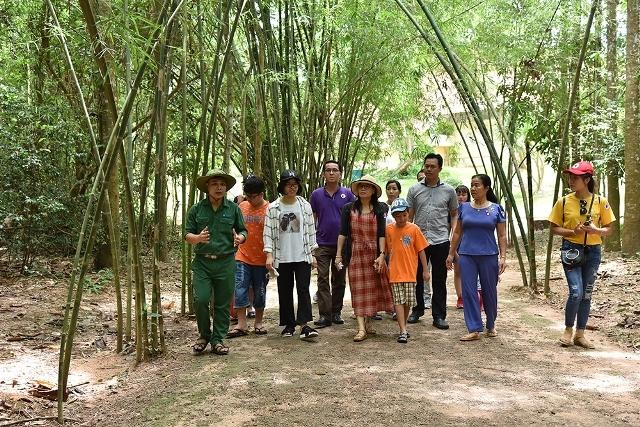
ở trong khu rừng có một nhóm người tham quan